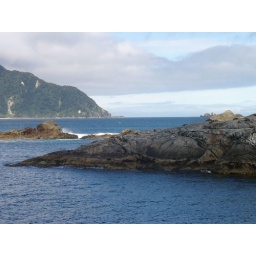
This was at the ocean opening of the sound, looking out over the Tasman sea. The dots on the rocks are seals.